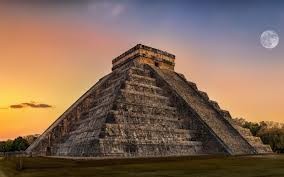
Landmark: Chichen Itza